Walter E. Edge

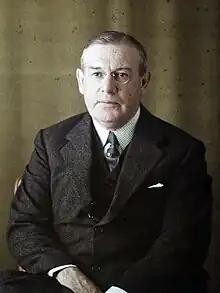
Autochrome portrait taken in Boulogne by Georges Chevalier, 1930

In 1918 Edge was elected to the United States Senate, defeating George L. Record and Edward W. Gray in the Republican primary and Democratic candidate George W. La Monte in the general election. Although the term to which he had been elected began on March 4, 1919, the Senate was in recess at that time. In order to attend to remaining gubernatorial business, Edge did not resign as governor until May 16, 1919, and was sworn in as senator three days later.